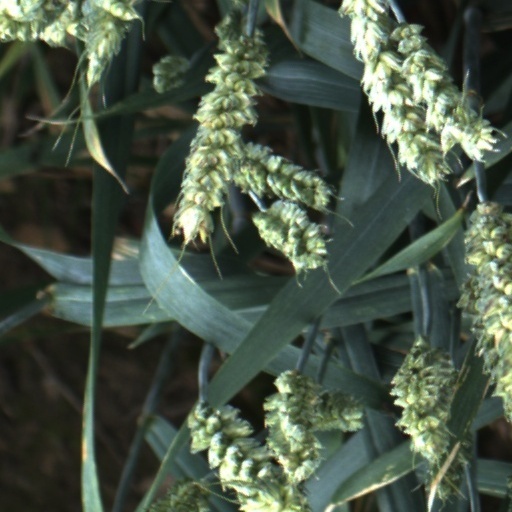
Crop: wheat